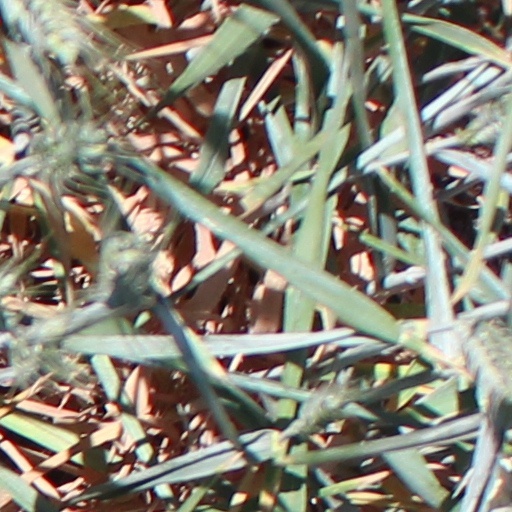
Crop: wheat